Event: Nepal Earthquake
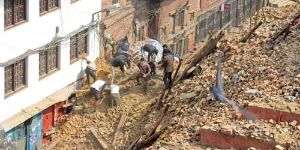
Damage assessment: damage